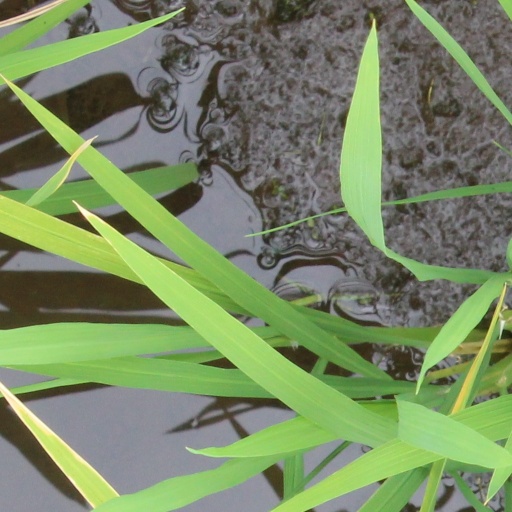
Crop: rice